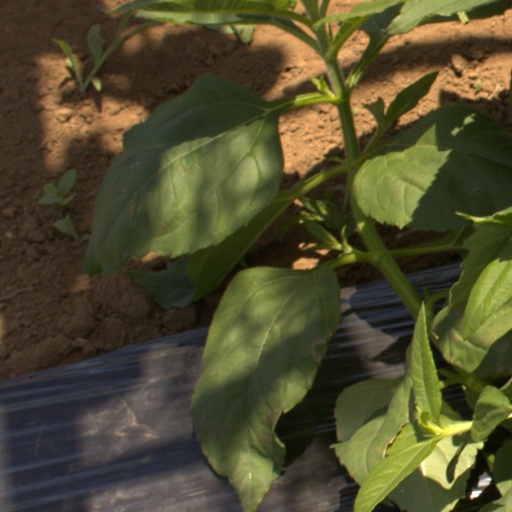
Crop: Jerusalem artichoke